Ablaye Mbengue

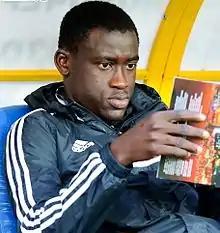

Vieux Ablaye Mbengue (born 19 May 1992) is a Senegalese professional footballer who plays as a striker for Saudi Arabian club Al-Arabi.